Edward Scissorhands (dance)

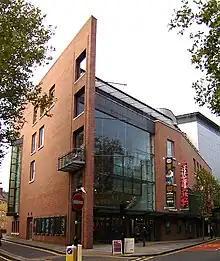
Sadler's Wells Theatre in London, where the show premiered in November 2005

The British New Adventures dance company raised $2 million that was augmented by $780,000 from the Arts Council England to stage the original production at London's Sadler's Wells Theatre, (following a run at the Theatre Royal, Plymouth) which opened on 30 November 2005 and closed on February 5, 2006. Eventually, the show was staged in Asia, the United States, Australia and Europe with New Adventures. The dance adaptation featured 30 members of the company. Martin McCallum and Marc Platt were the lead producers.